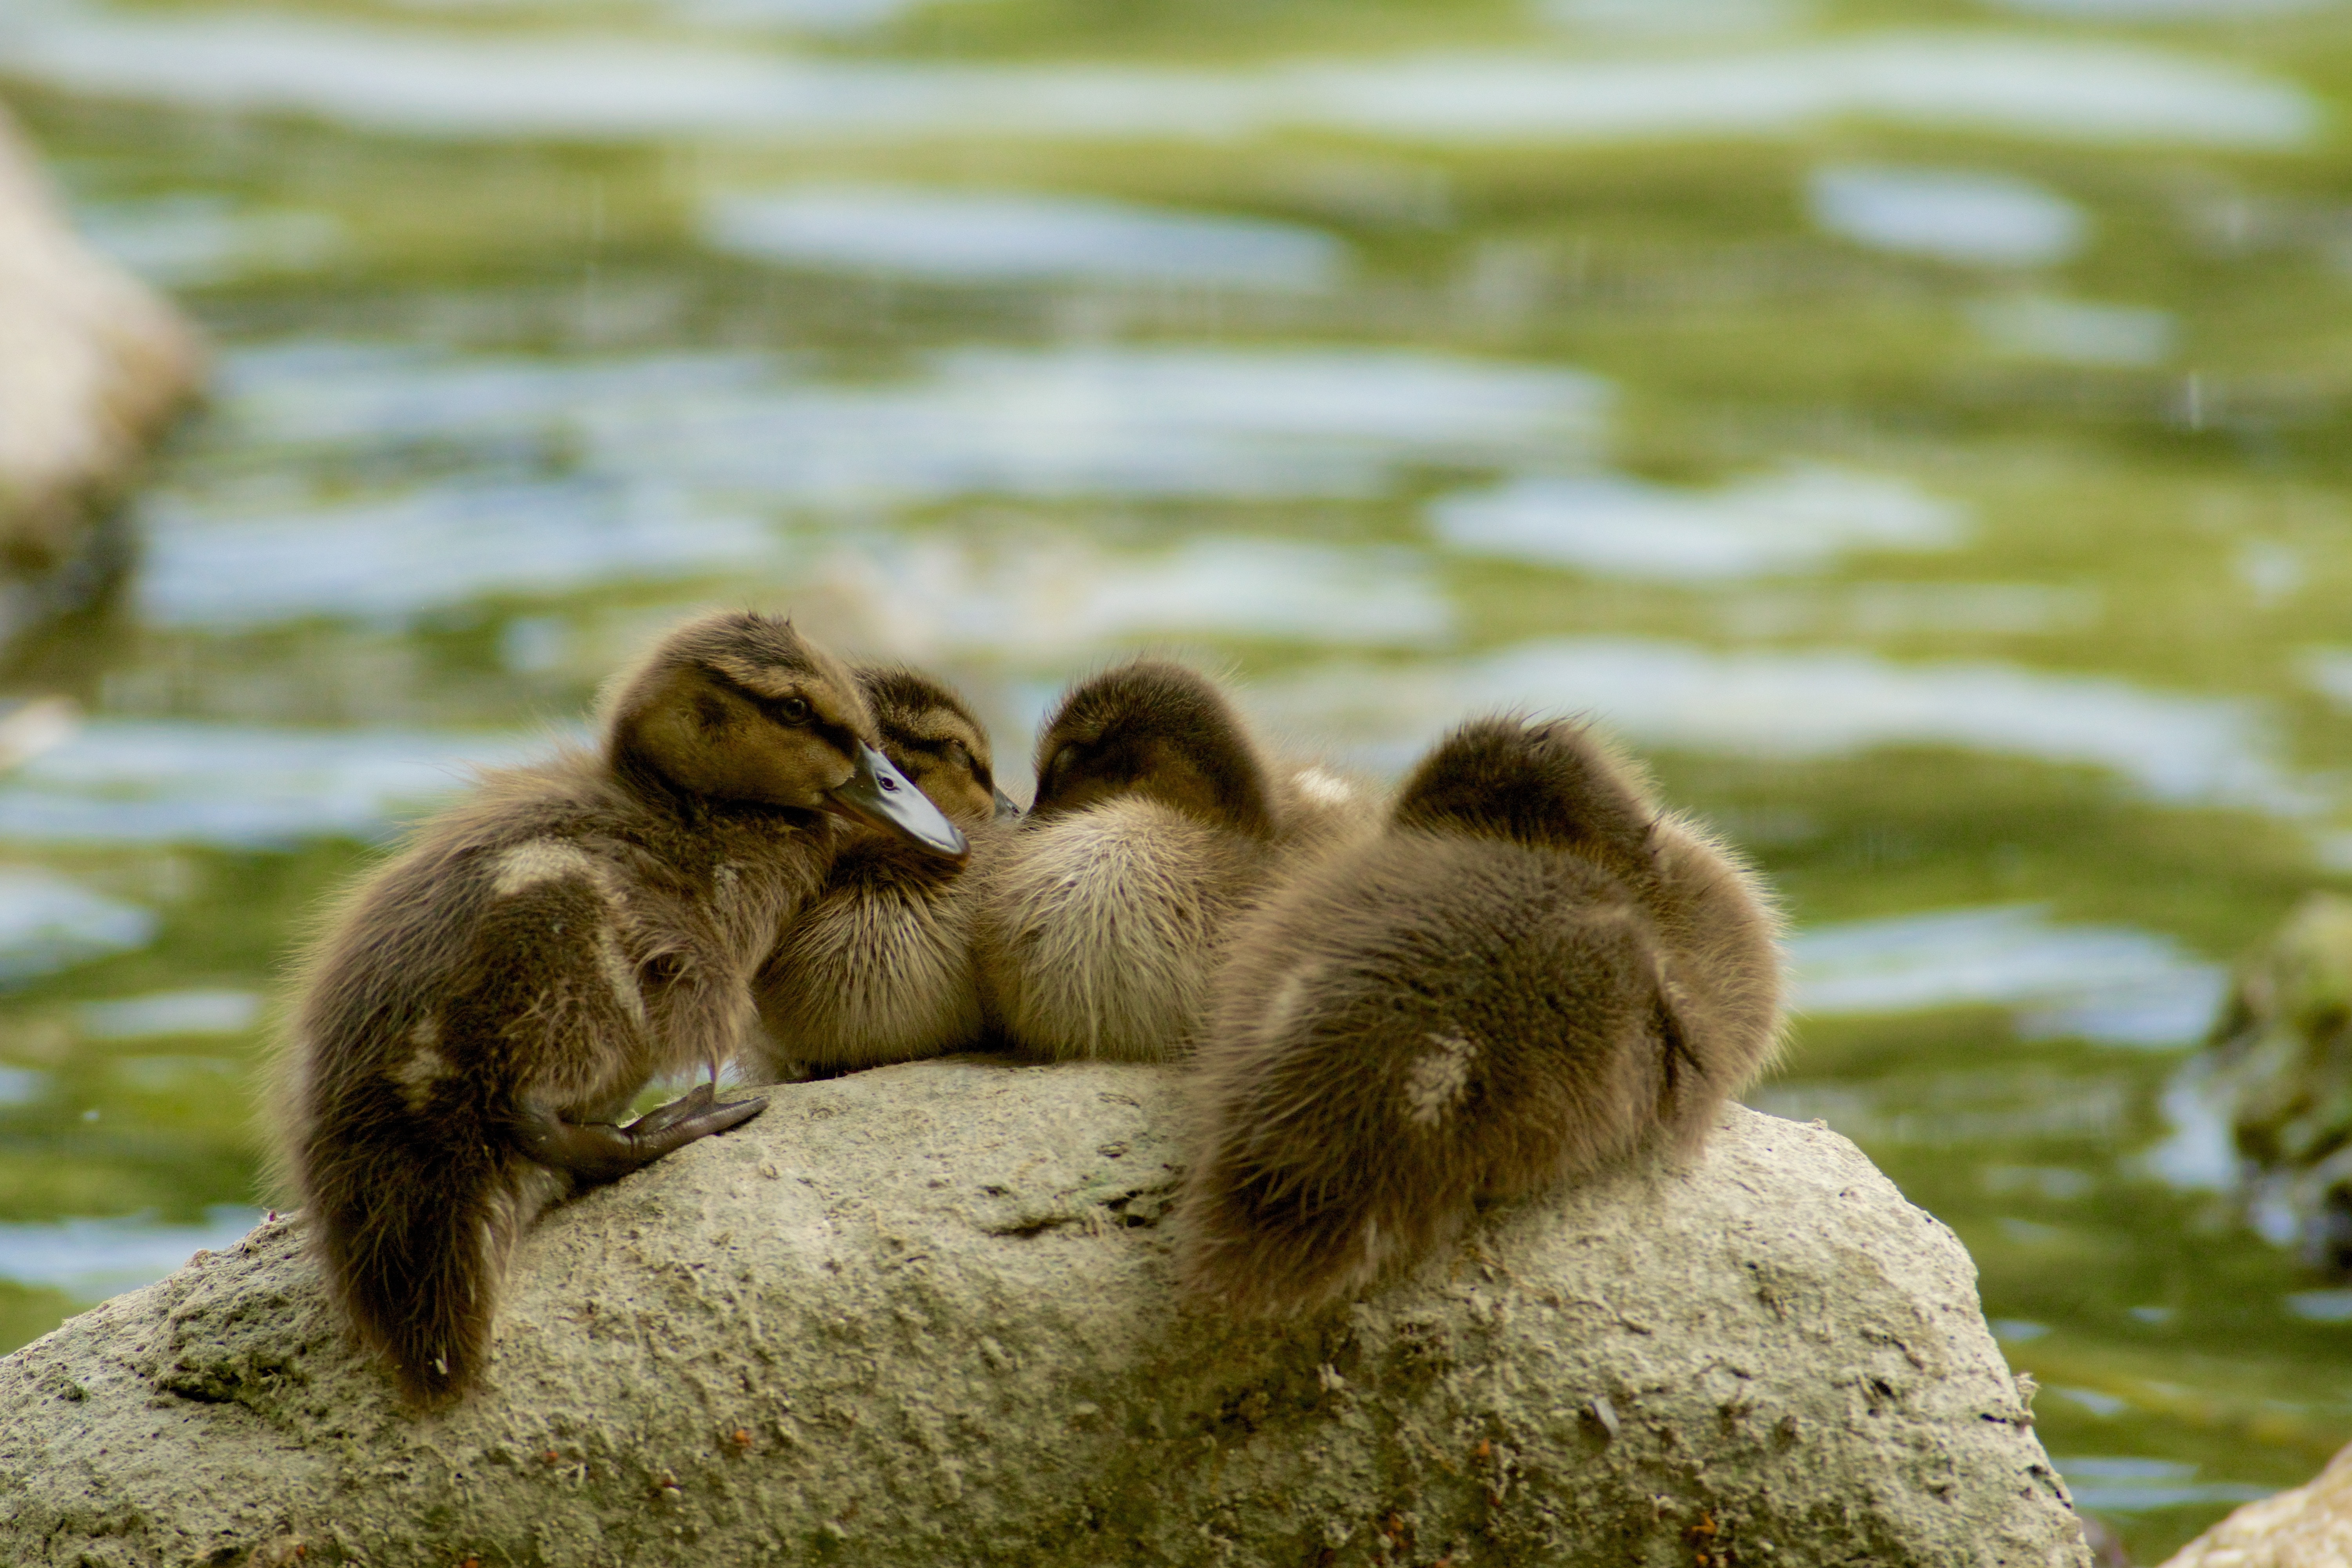
water, nature, bird, cute, stone, wildlife, zoo, young, beak, rest, fauna, duck, vertebrate, waterfowl, water bird, mallard, mallards, ducks geese and swans